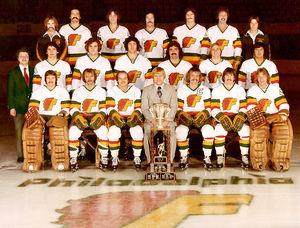
Les Firebirds de Philadelphie sont une franchise professionnelle de hockey sur glace ayant évolué dans la North American Hockey League puis dans la Ligue américaine de hockey et qui a existé de 1974 à 1980.